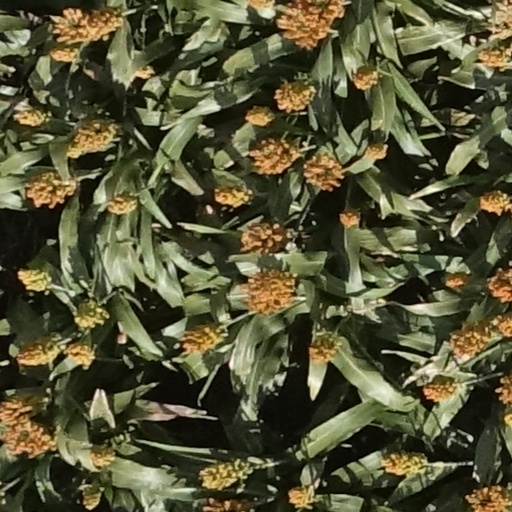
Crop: sorghum